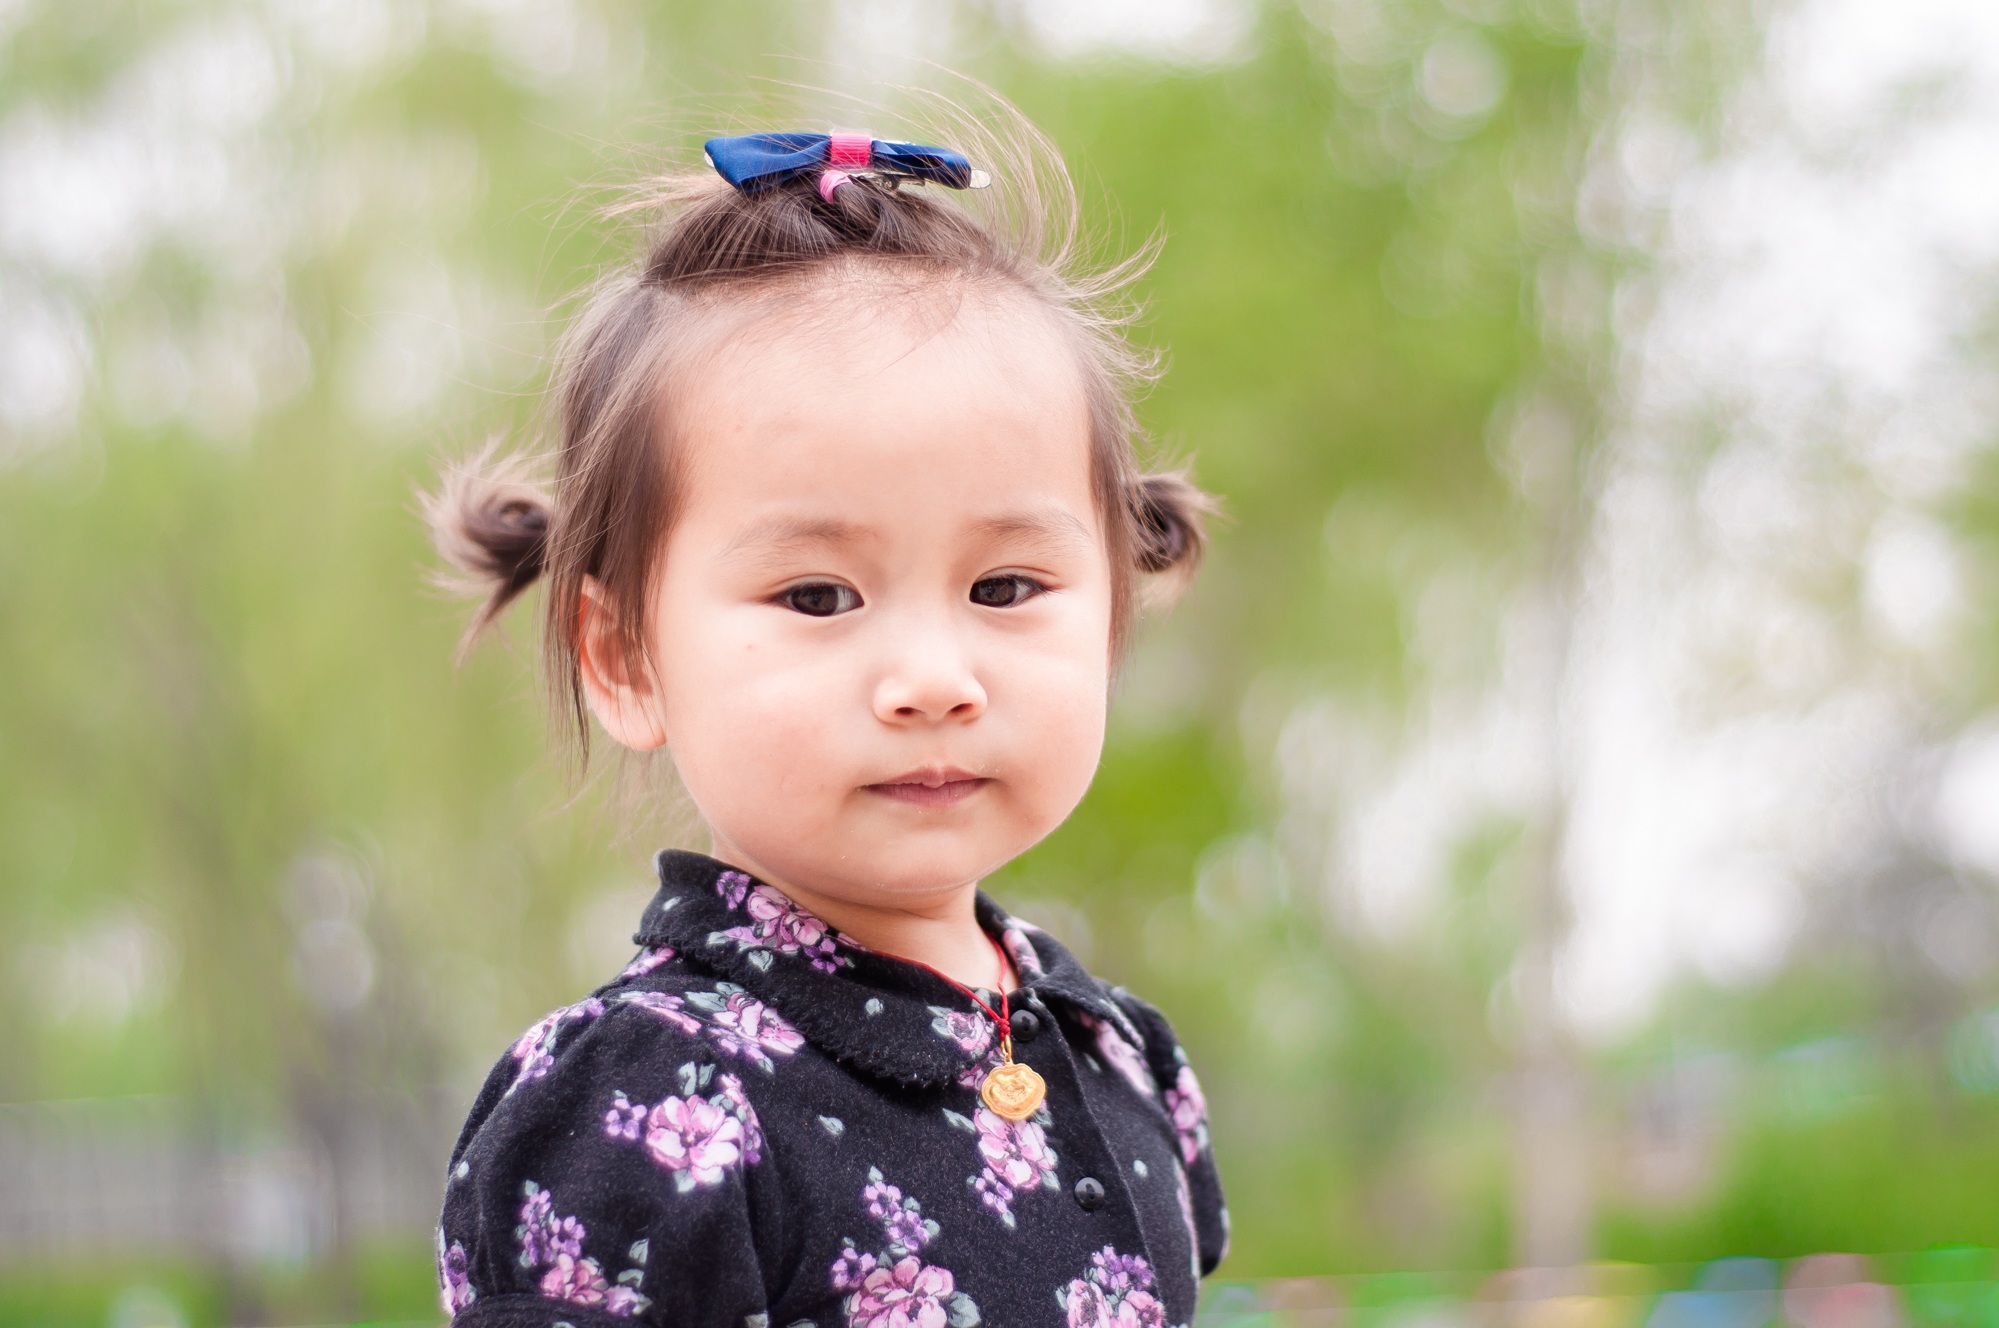
outdoor, person, people, girl, play, flower, kid, cute, portrait, spring, asia, child, baby, facial expression, smile, face, girls, grassland, infant, toddler, skin, joy, portrait photography